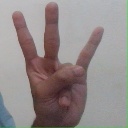
अक्षर: क्ष